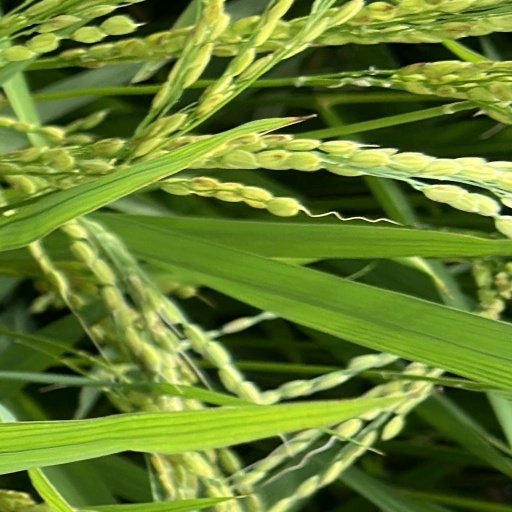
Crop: rice